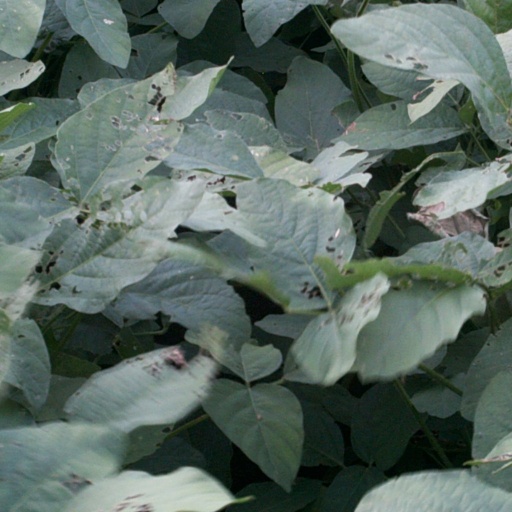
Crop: soybean